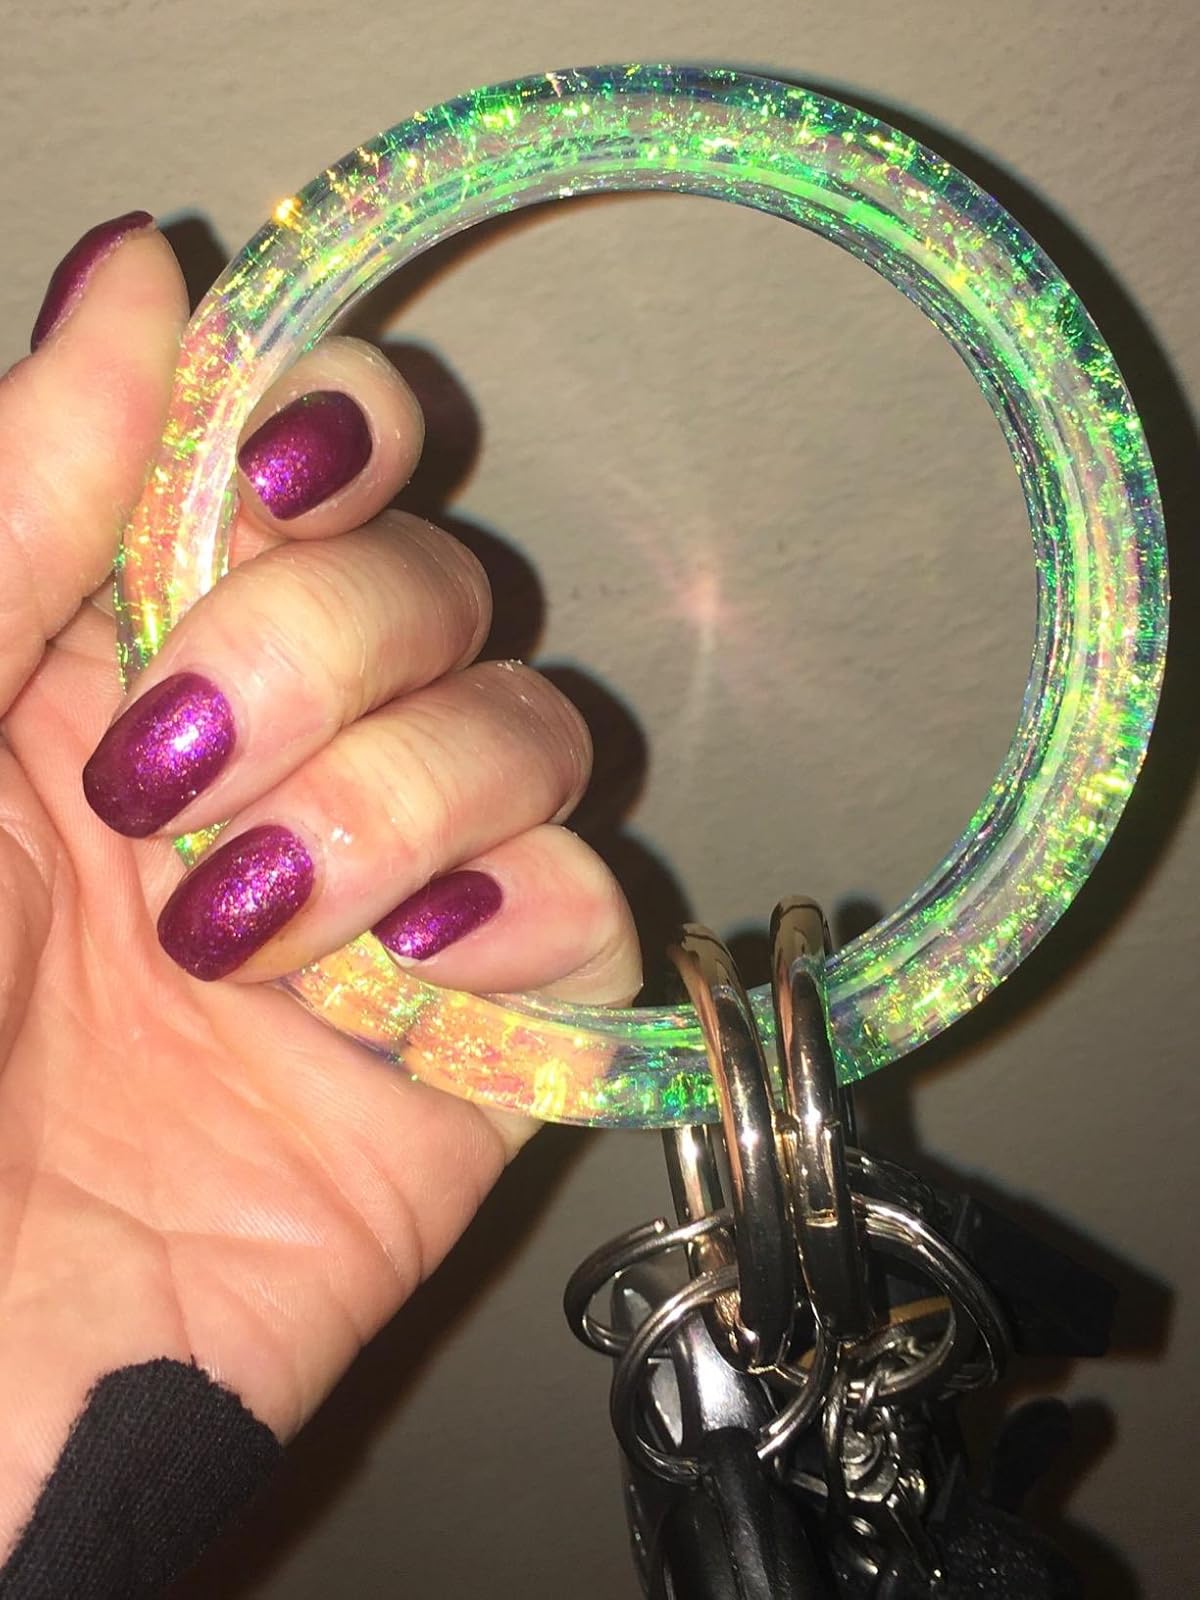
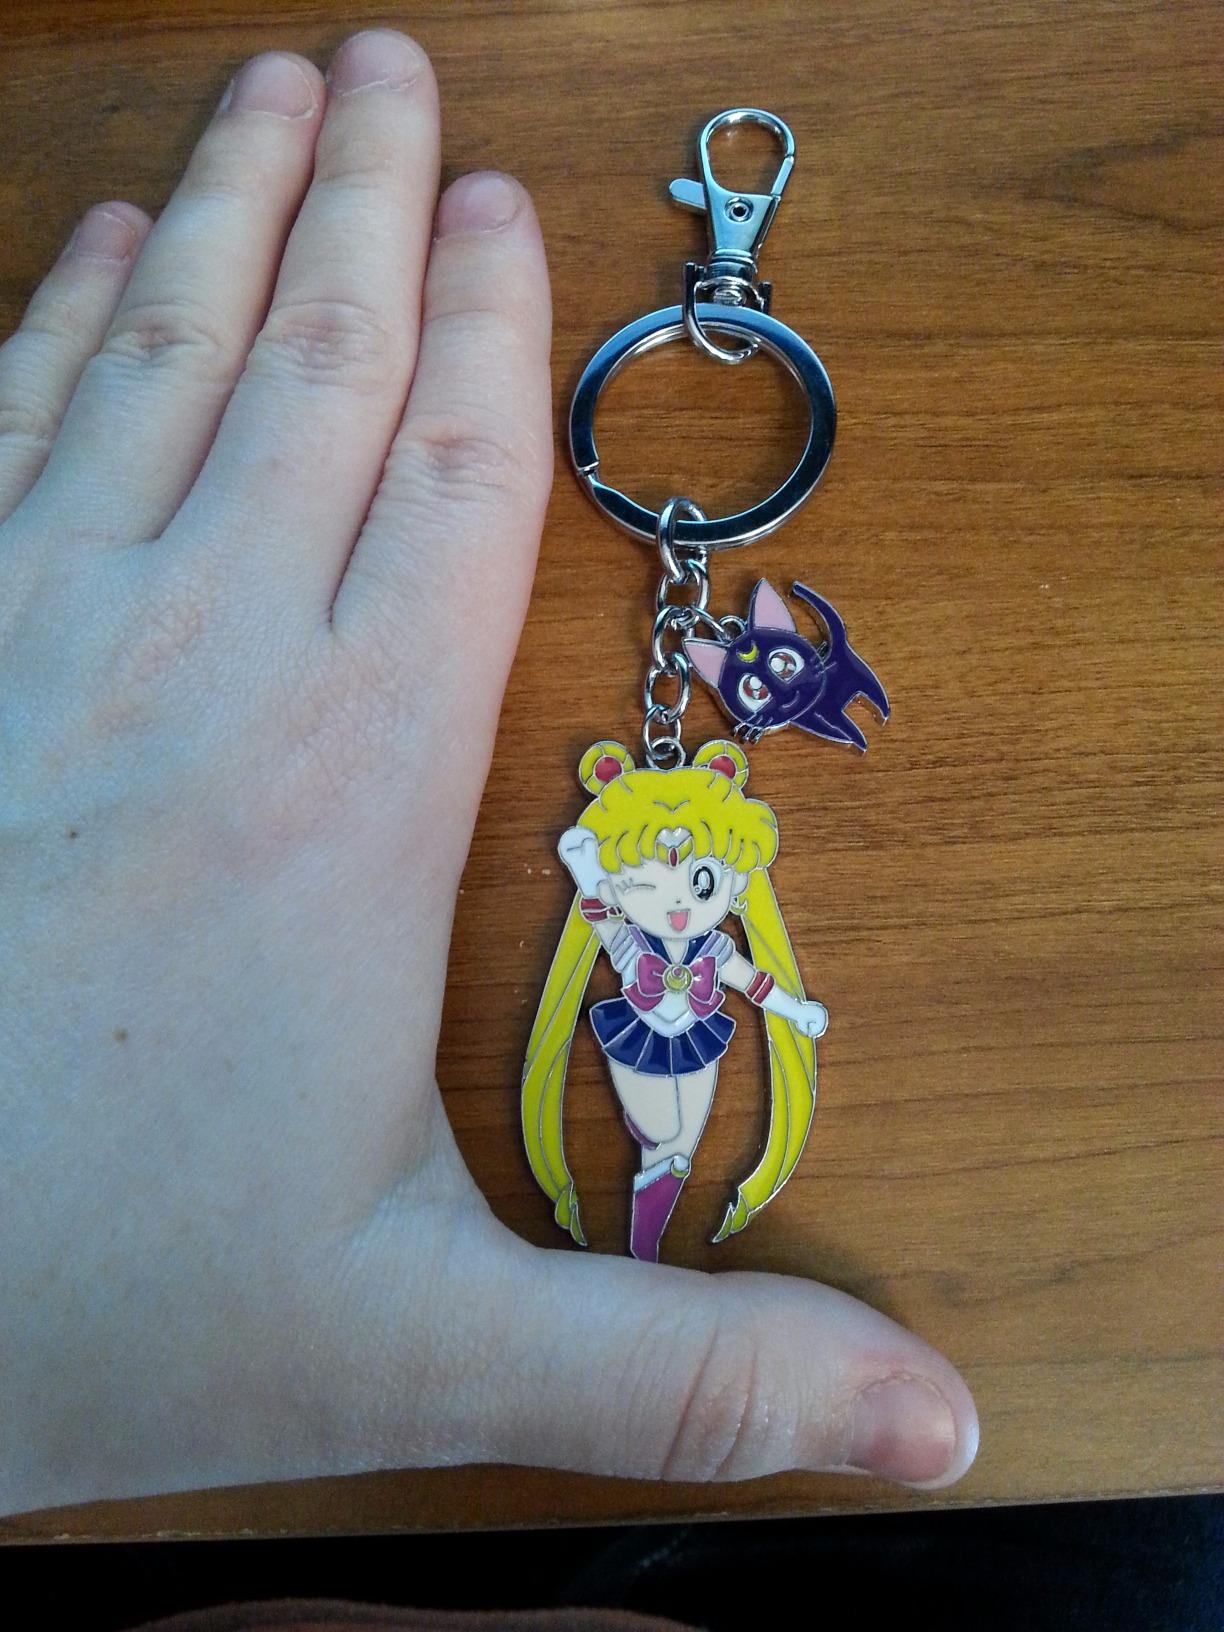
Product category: accessories_keychain
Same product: no